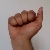
The image shows a hand gesture representing the letter 'A' in Indian Sign Language.